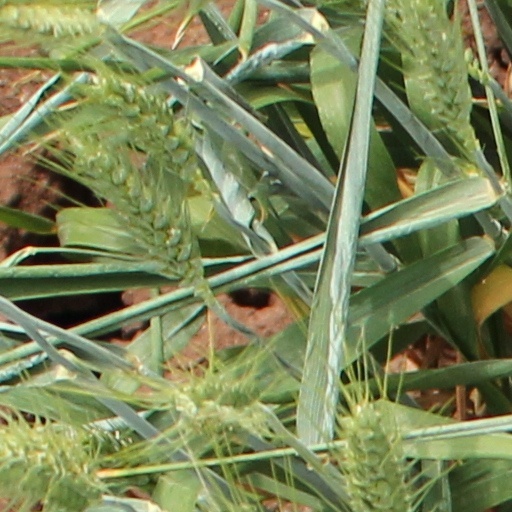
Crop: wheat